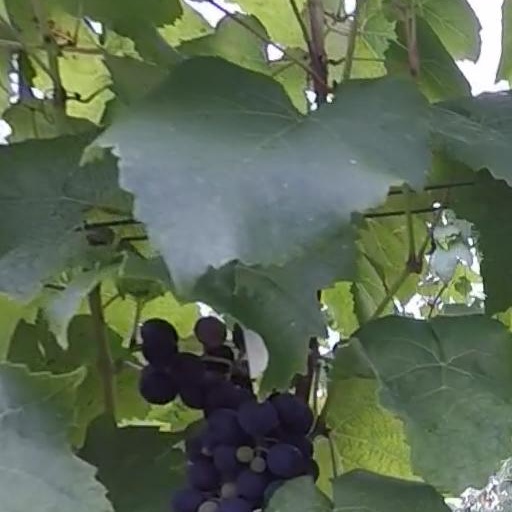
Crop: grape